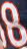
Number: 8